Incomplete gamma function

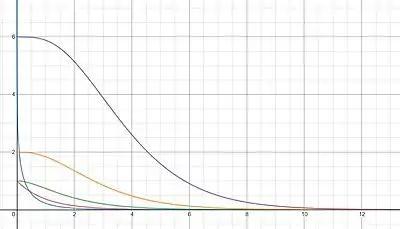
The upper incomplete gamma function for some values of s: 0 (blue), 1 (red), 2 (green), 3 (orange), 4 (purple).

In mathematics, the upper and lower incomplete gamma functions are types of special functions which arise as solutions to various mathematical problems such as certain integrals.